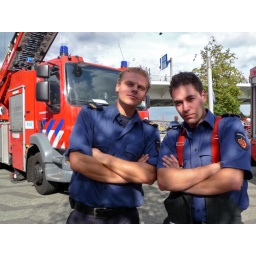
Hoef hopelijk nooit in een vlammenzee te zwemmem, maar word dan graag door hen gered :-D